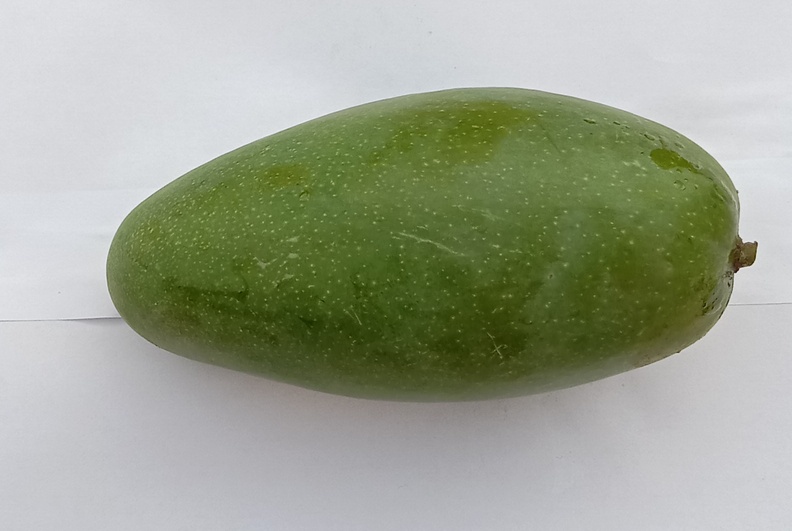
Mango variety: Dosehri